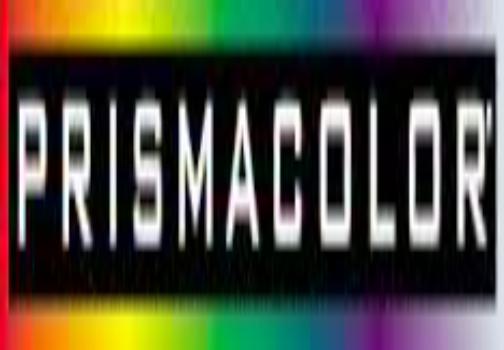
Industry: Necessities